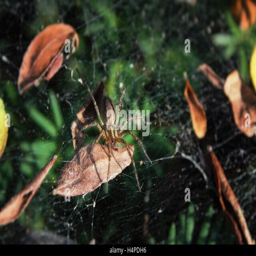
just a little spider waiting for his dinner to drop in